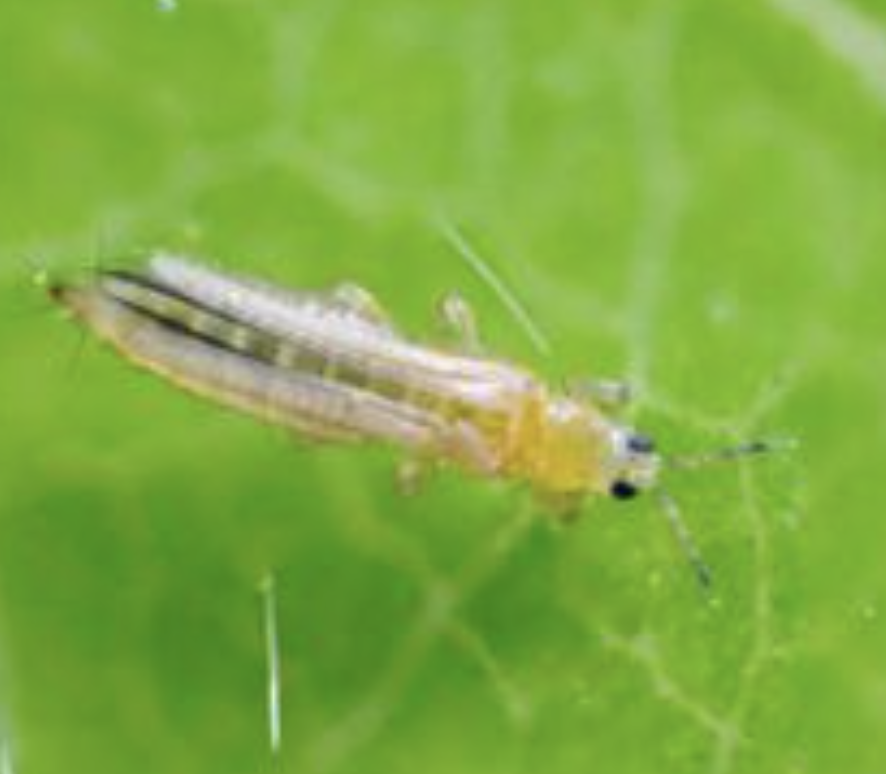
Label: thrips_disease